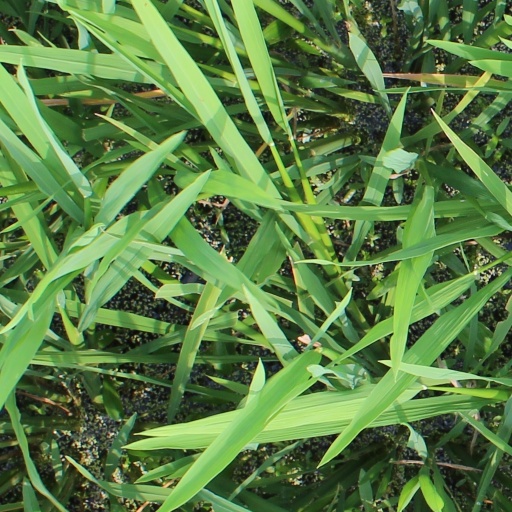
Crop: rice